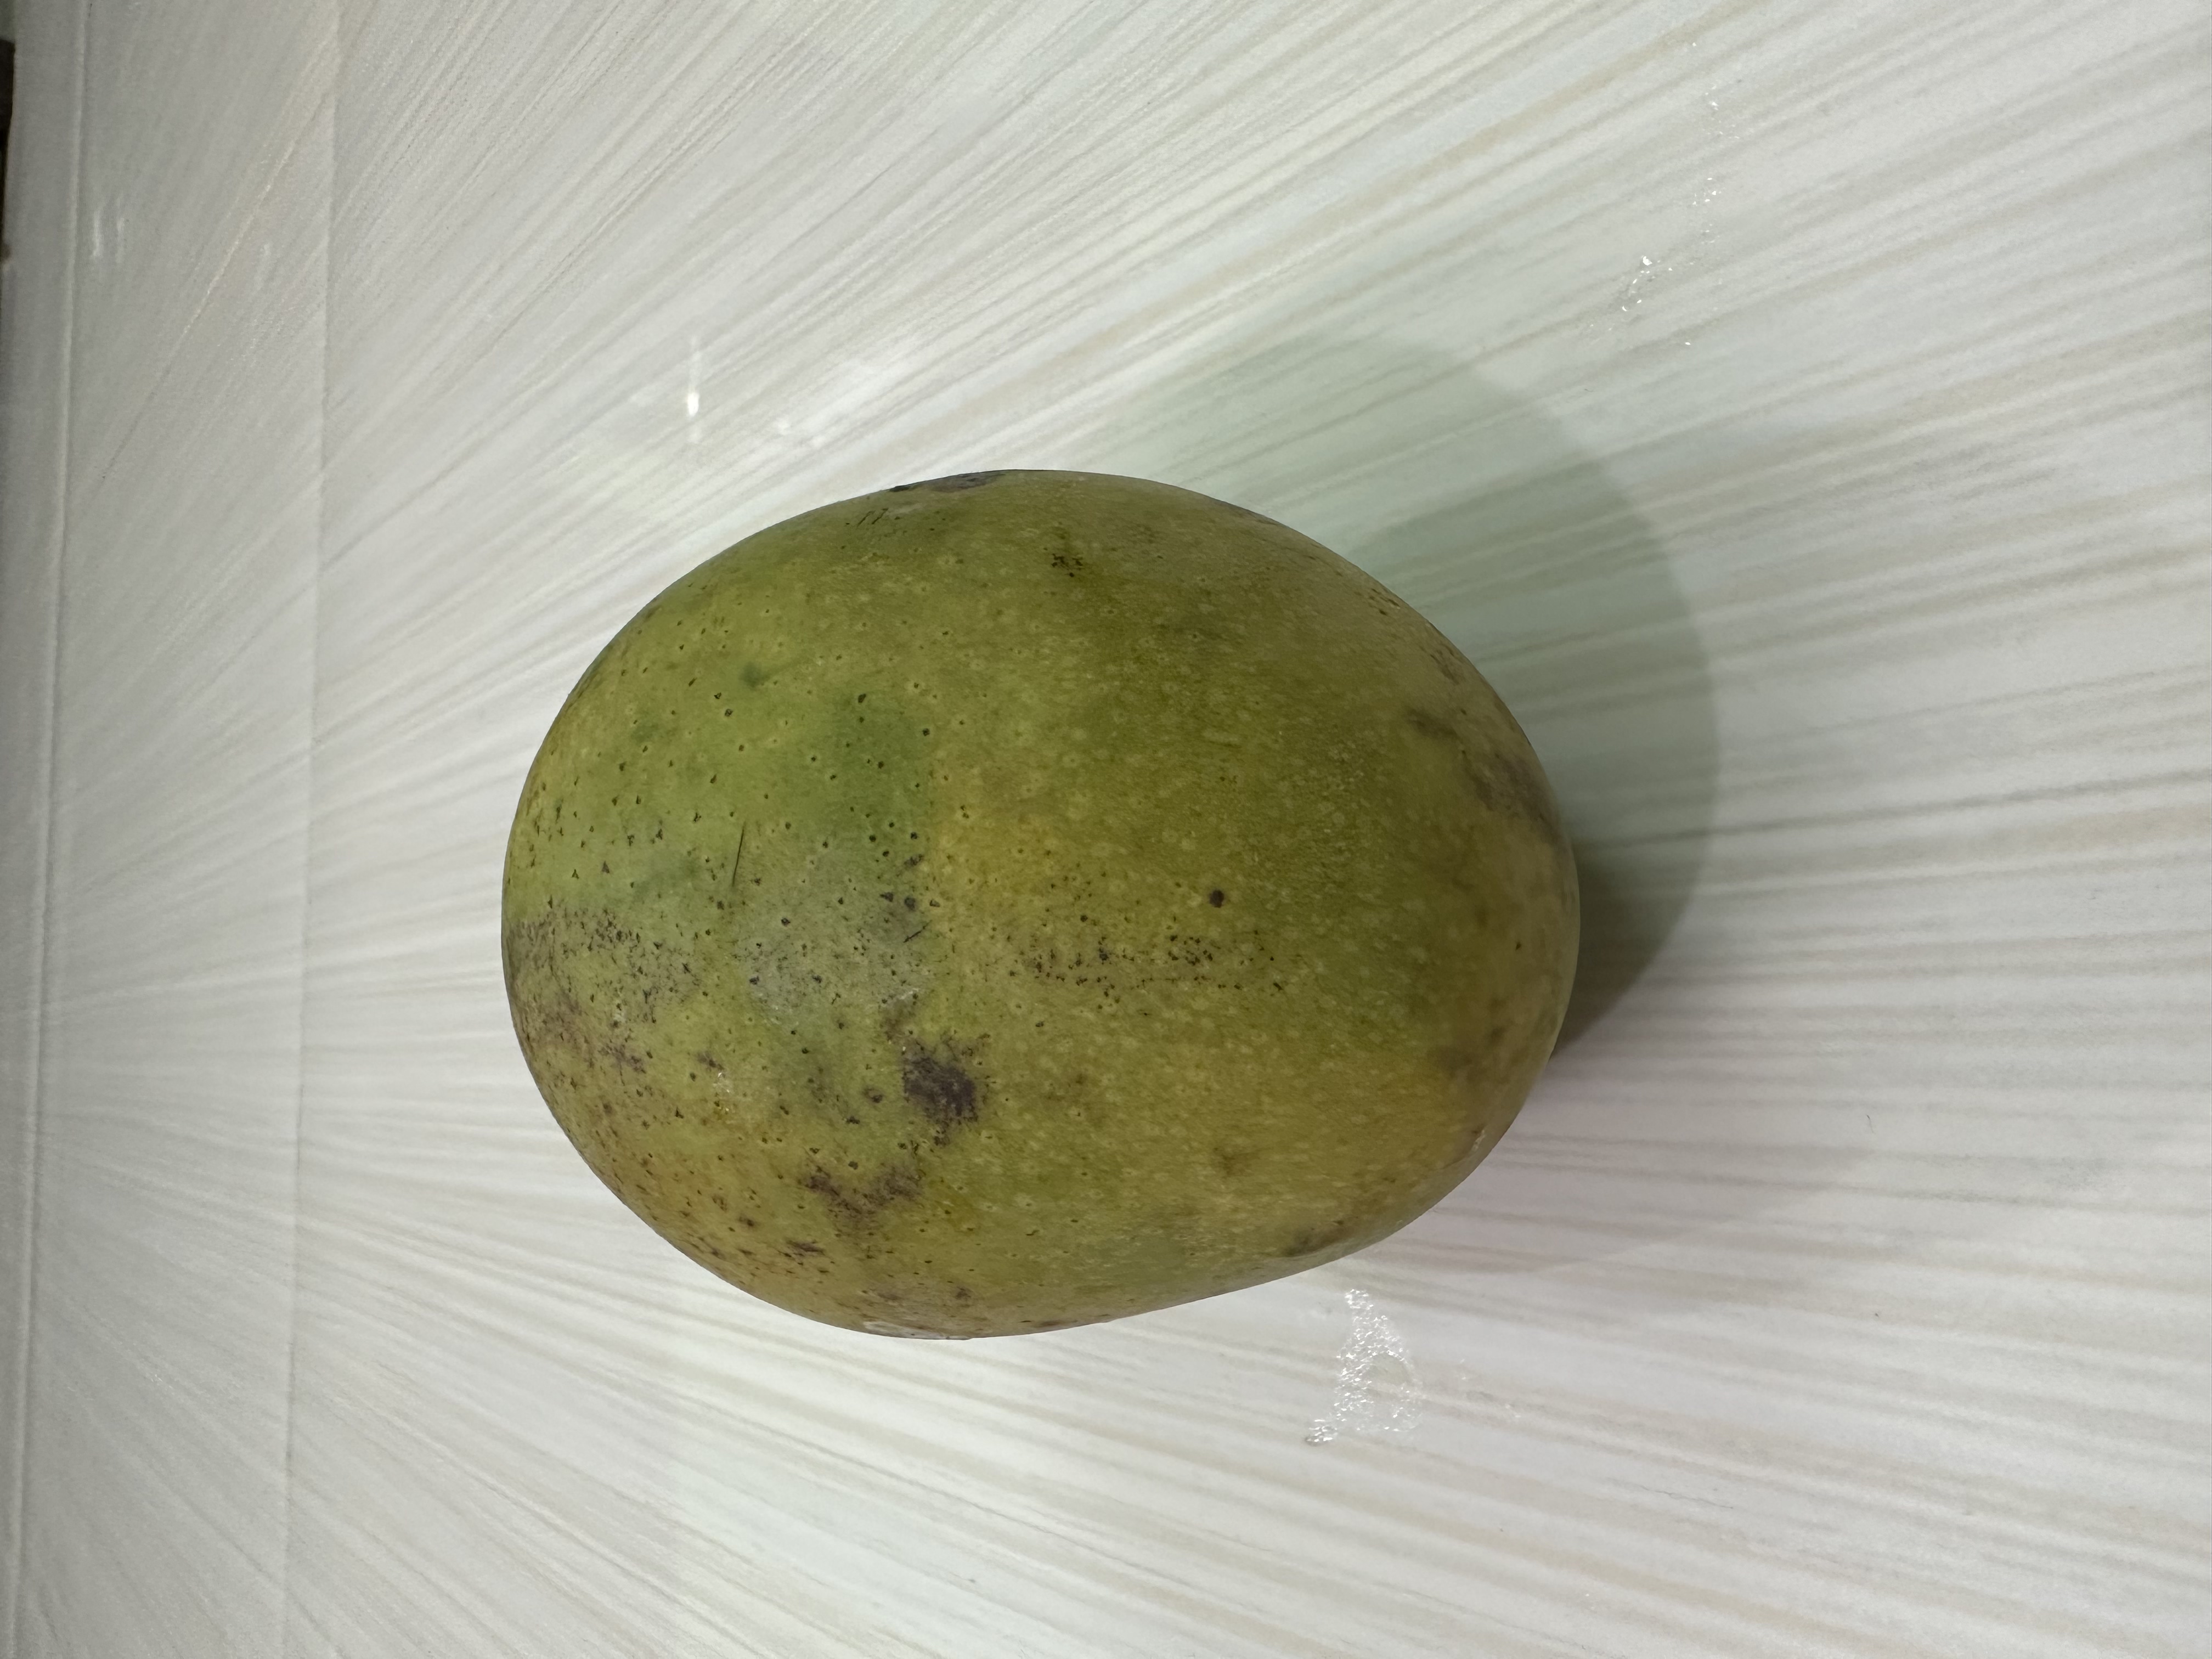
Mango variety: Harivanga